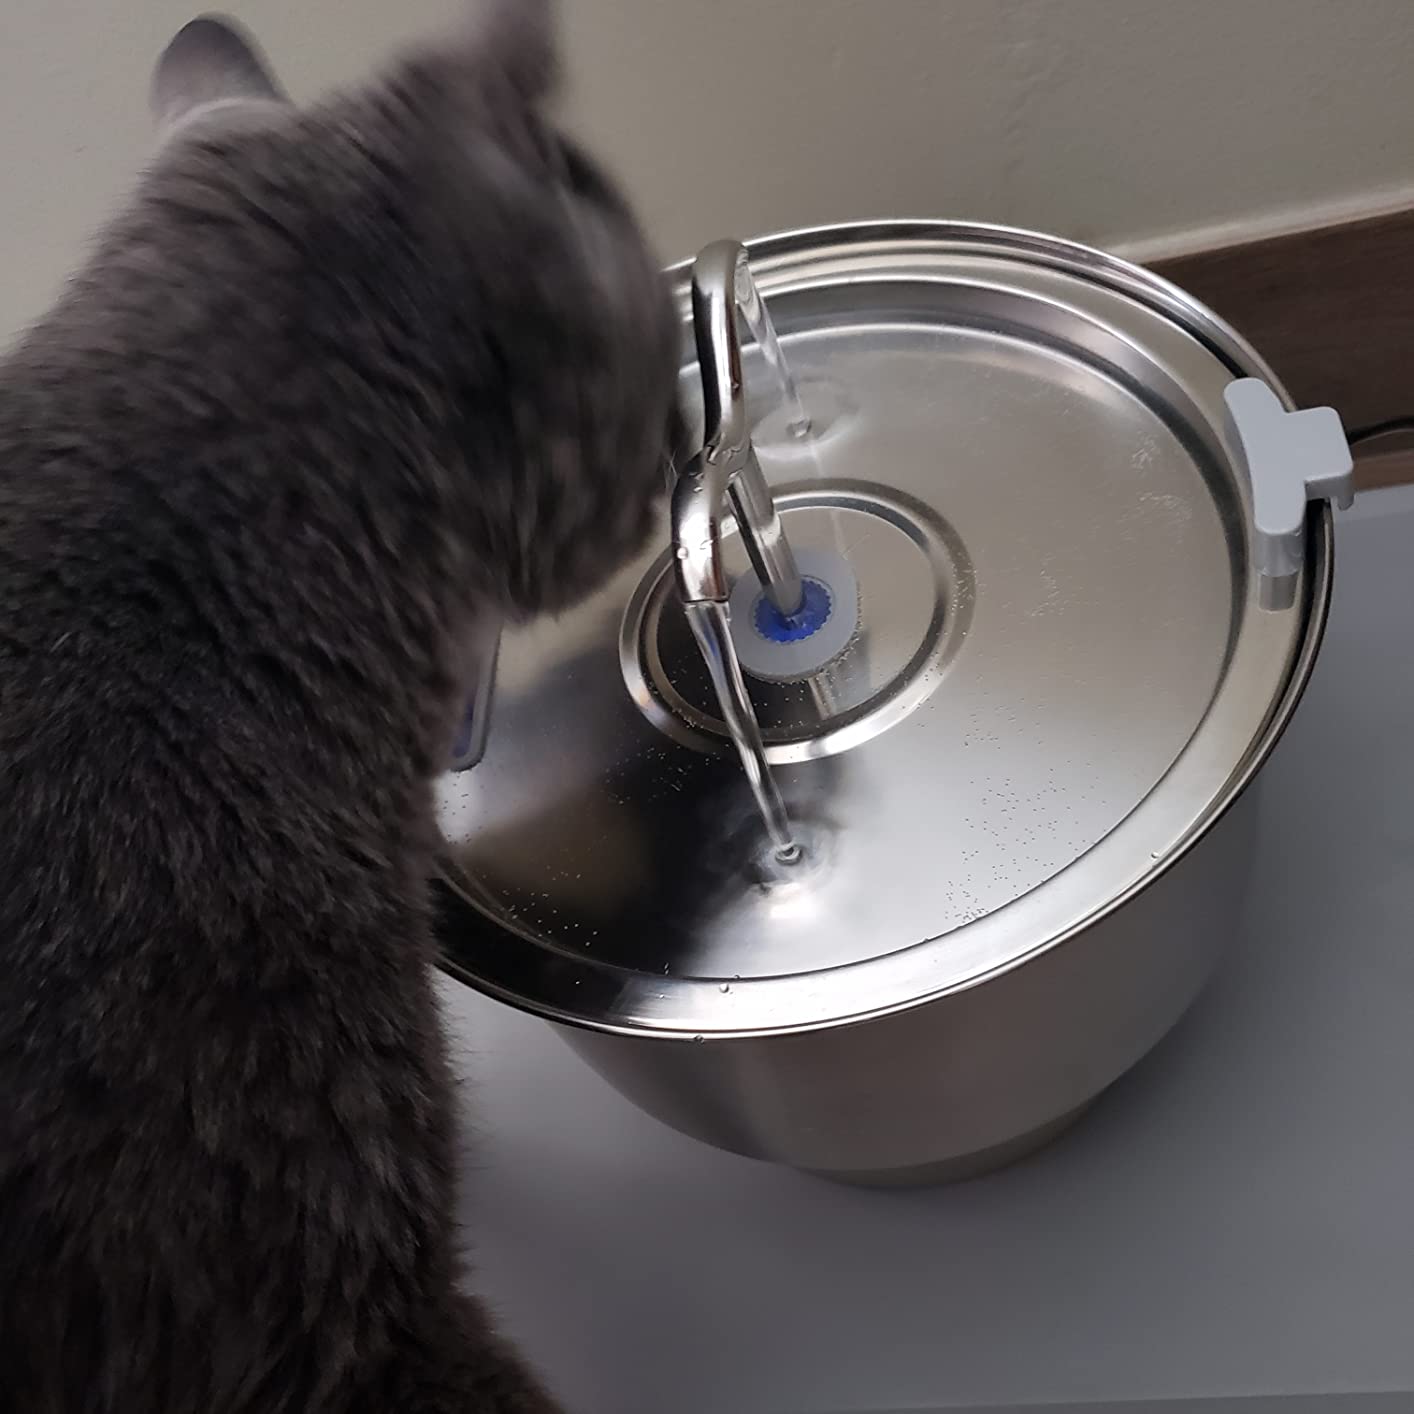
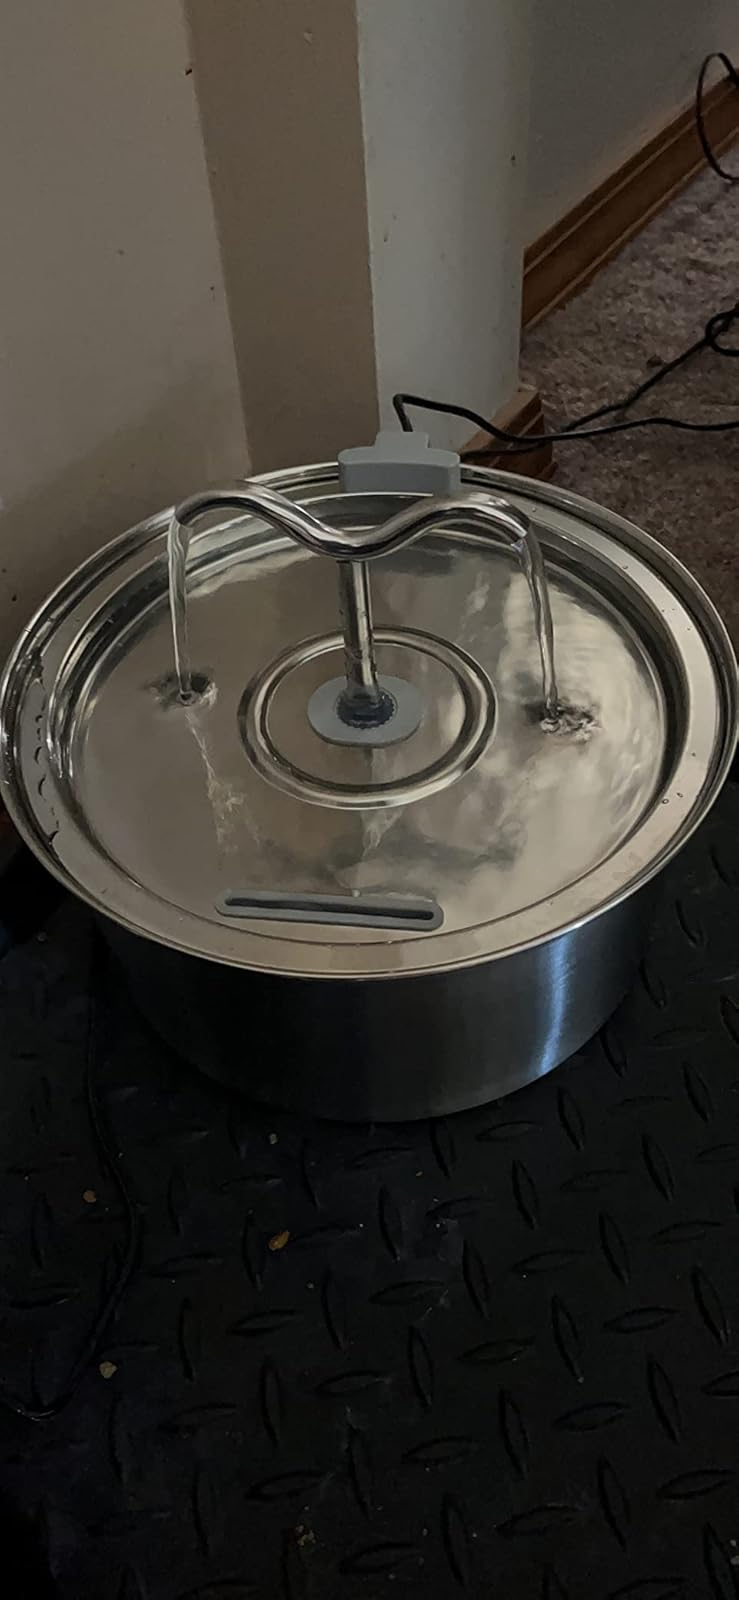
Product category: items_bowl
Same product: yes